Sisu KB-124

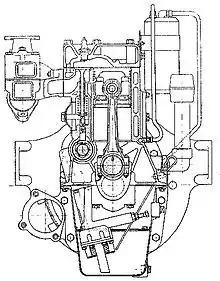
Four-cylinder Sisu AMA side valve engine.

At the beginning the engine selection consisted the same models which were used in the previous KB-24: the utterly outdated, in-house produced four-cylinder 3.5-litre Sisu AMA side valve petrol engine with an output of 70 hp, and four-cylinder 3.6-litre Ford Dagenham diesel with the same output.